Iodine (medical use)

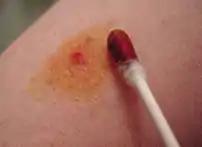

Iodine is a chemical element with many uses in medicine, depending on the form. Elemental iodine and iodophors are topical antiseptics. Iodine, in non-elemental form, functions as an essential nutrient in human biology (see iodine in biology). Organic compounds containing iodine are also useful iodinated contrast agents in X-ray imaging.